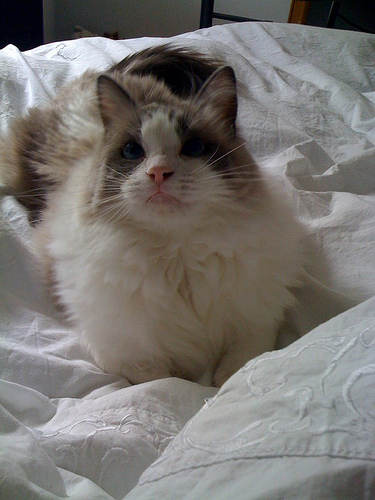
Breed: ragdoll